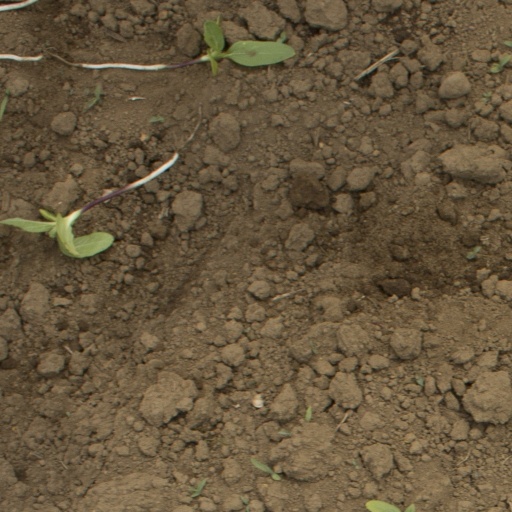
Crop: Jerusalem artichoke